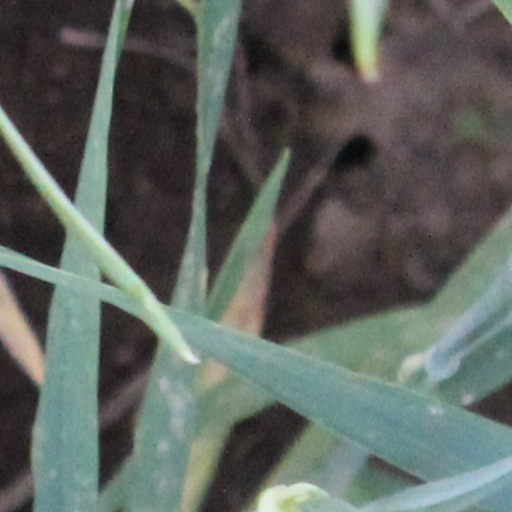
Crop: wheat